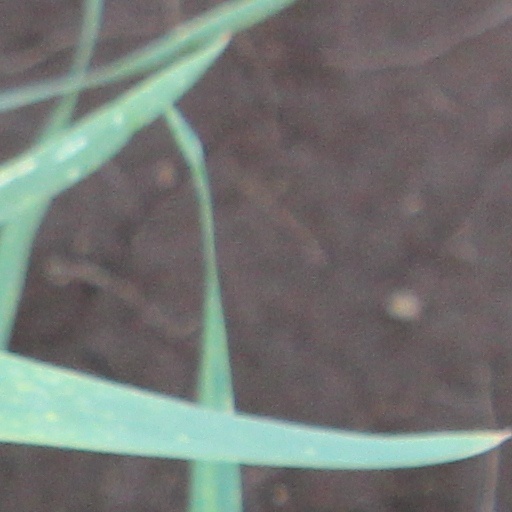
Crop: wheat